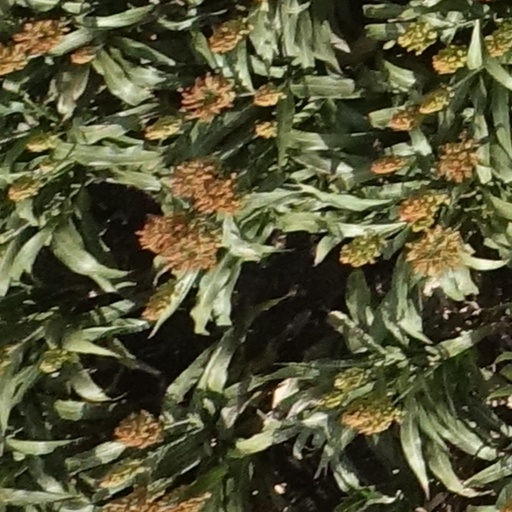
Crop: sorghum